Roman roads in Britannia

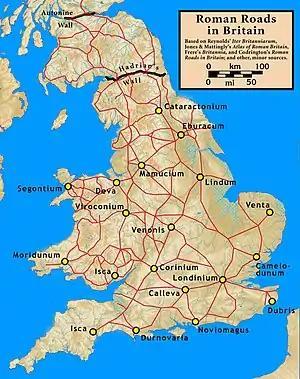
A map of Roman roads in Roman Britain

Roman roads in Britannia were initially designed for military use, created by the Roman army during the nearly four centuries (AD 43–410) that Britannia was a province of the Roman Empire.